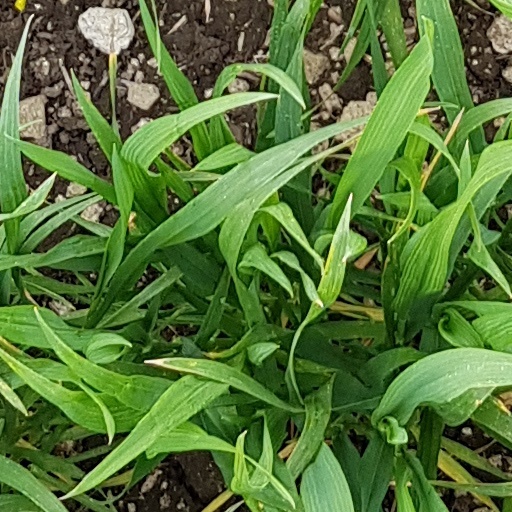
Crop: wheat